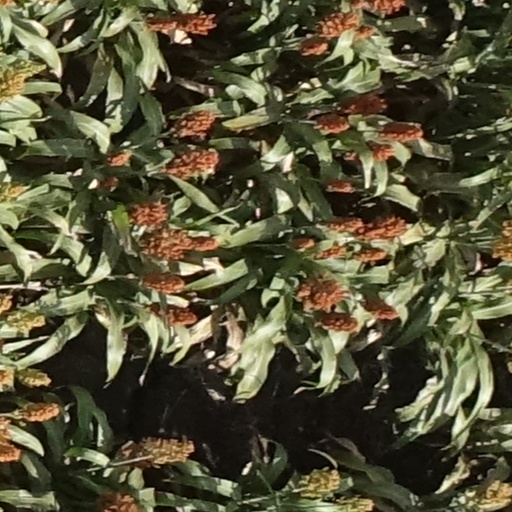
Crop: sorghum